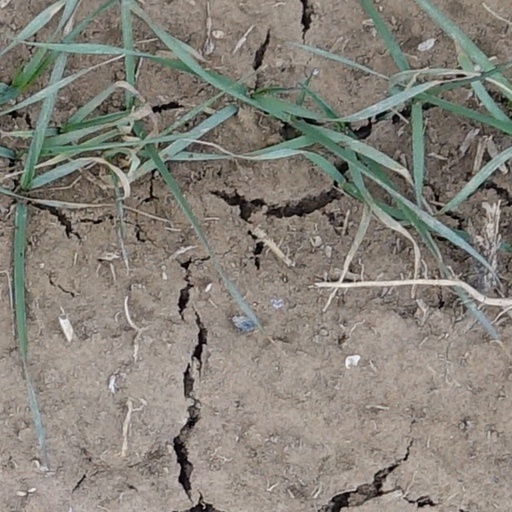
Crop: wheat